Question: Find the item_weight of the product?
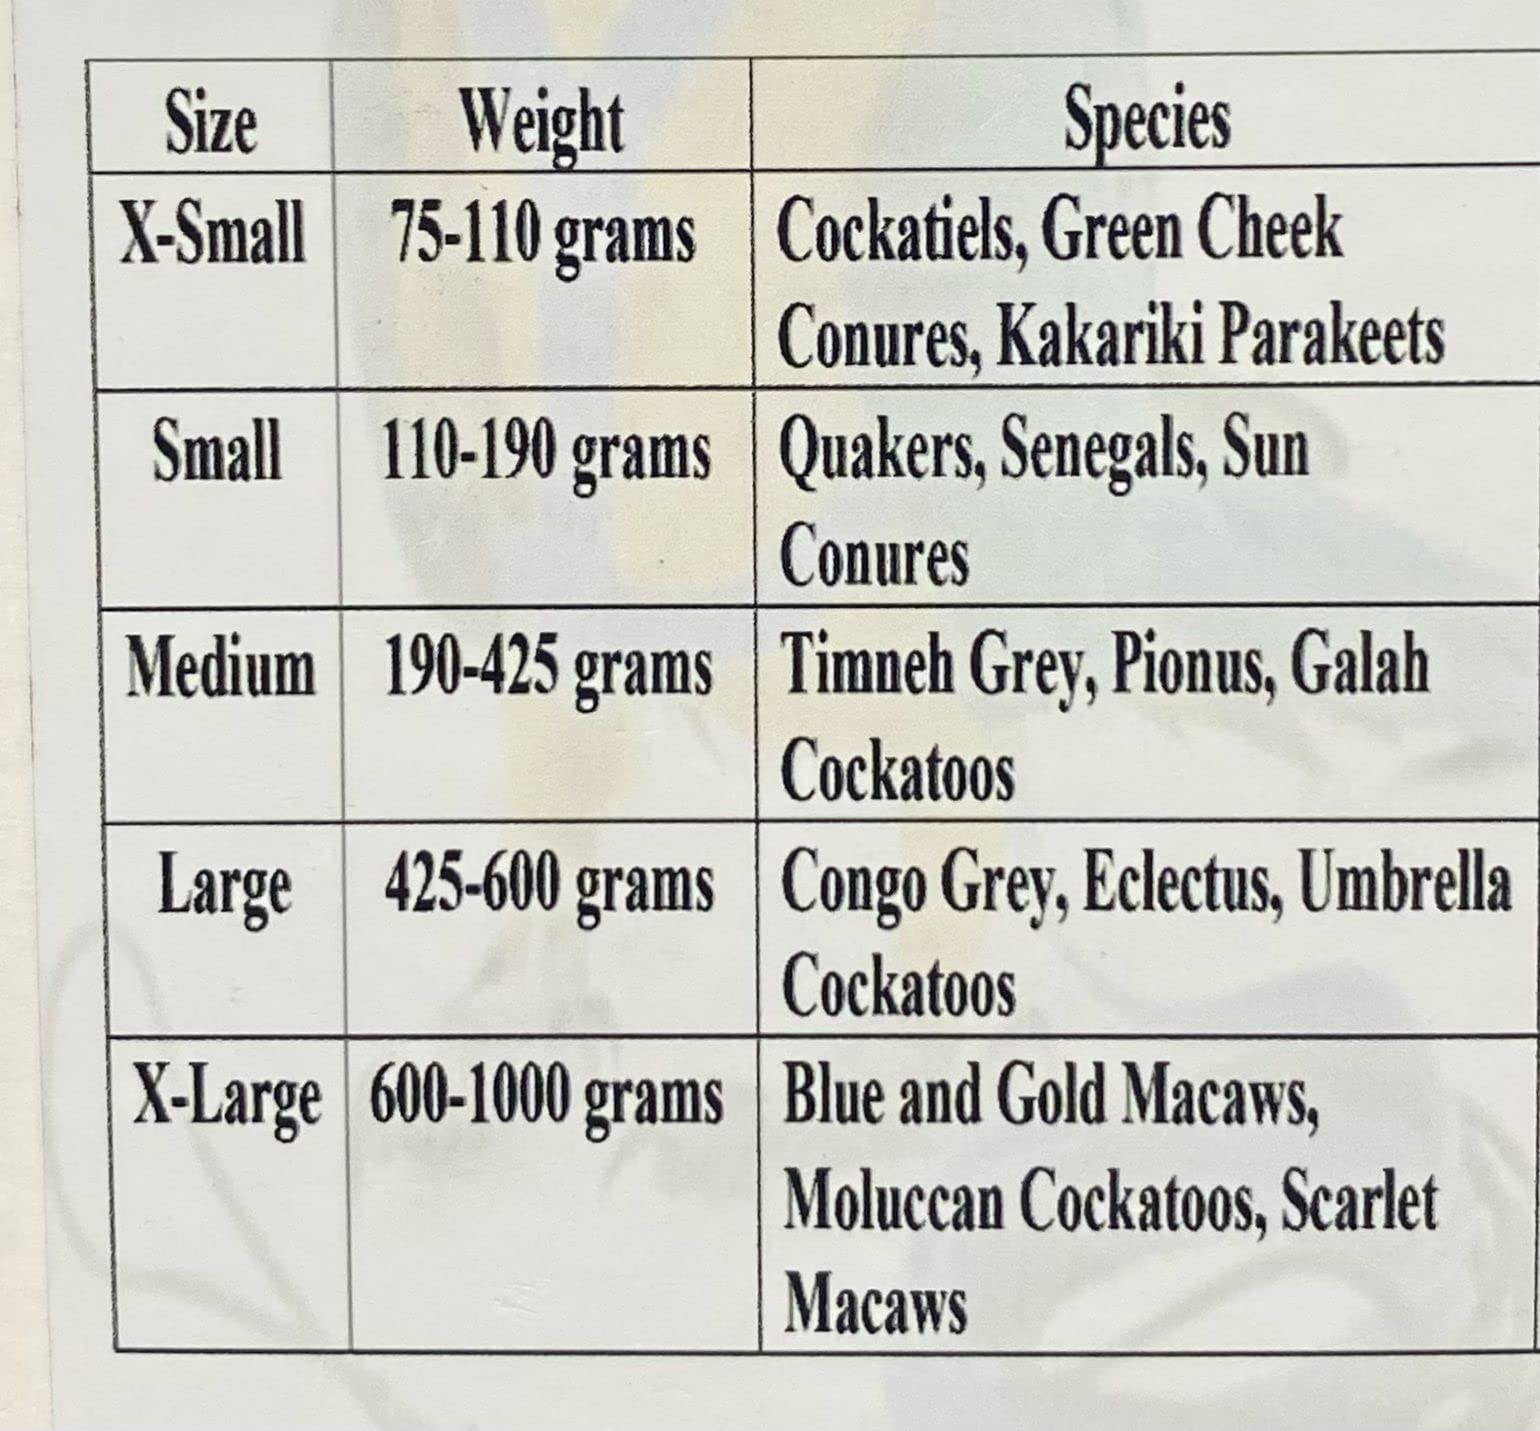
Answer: [600.0, 1000.0] gram